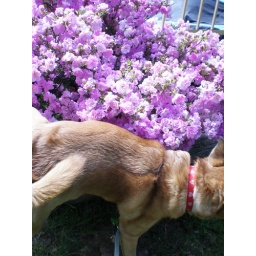
What a pretty flower bush with dog pee all over it....